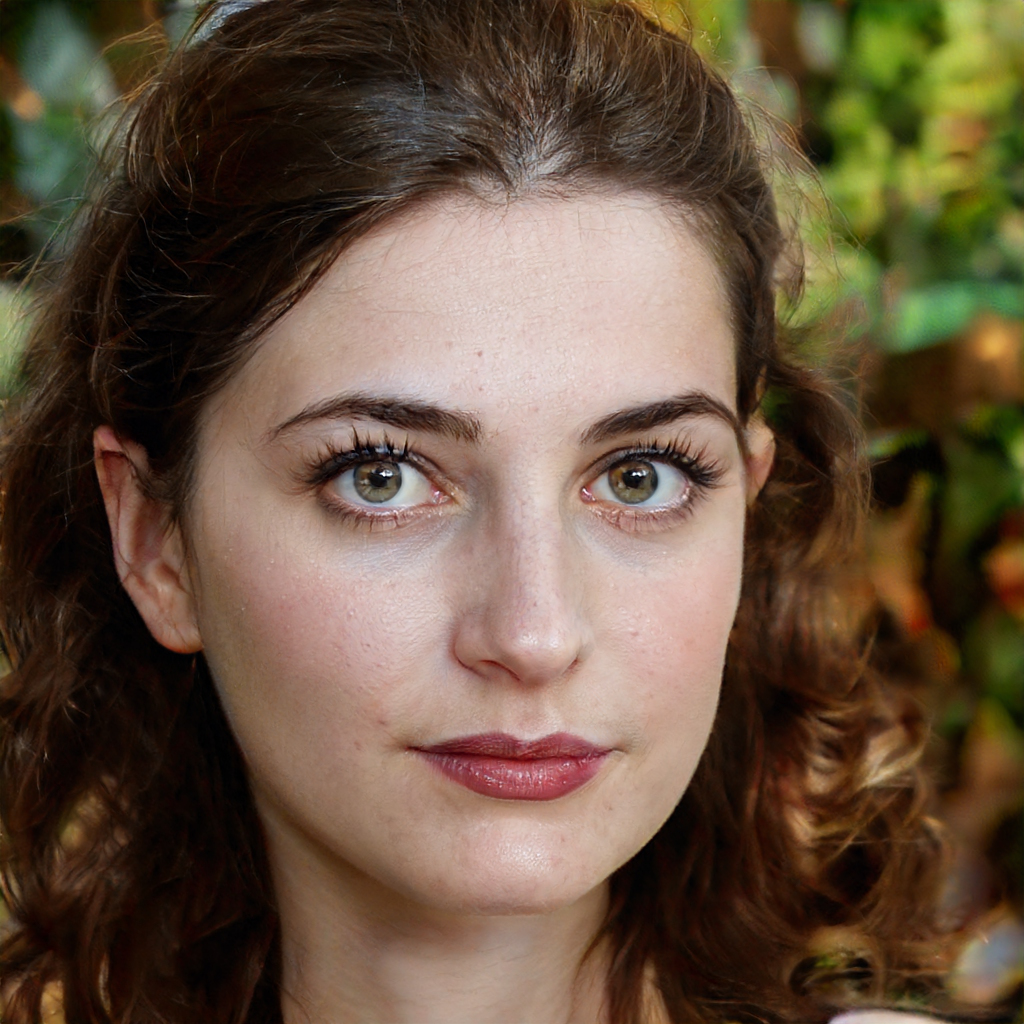
Label: Colored